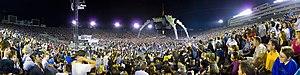
Magnificent est une chanson d'amour pop rock alternatif de 2009 du groupe de rock irlandais U2. Ce titre est un des tubes de leur répertoire, second des trois singles extraits de leur douzième album No Line on the Horizon.
Le U2 360° Tour est une tournée du groupe irlandais U2, débutée le 30 juin 2009 à Barcelone et d'une durée totale de plus de deux ans. Conçue pour promouvoir l'album No Line on the Horizon, certains titres de cet album disparaissent au fil des représentations. La tournée est programmée en Europe, en Amérique du Nord et en Océanie.